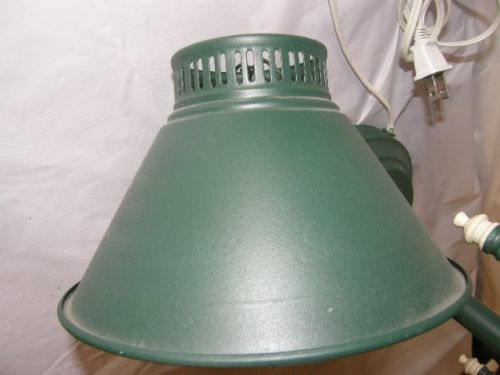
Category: lamp